Children's Specialized Hospital

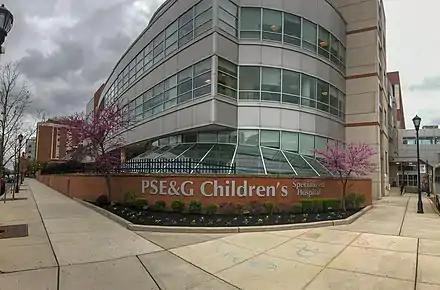
The corner of the New Brunswick Campus.

In 2000, the hospital became responsible for the Rosemary Cuccaro Pediatric Medical Day Care Center in Elizabeth.